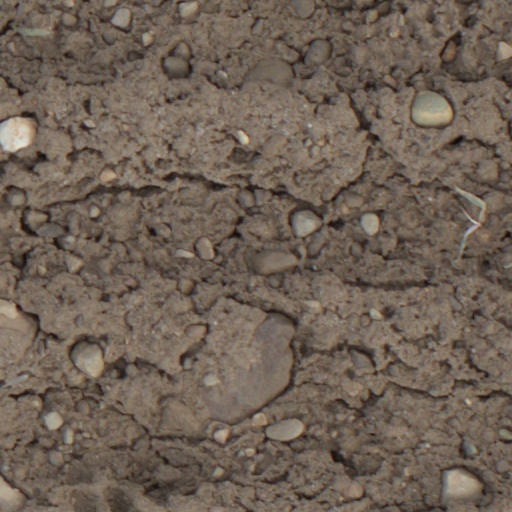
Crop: wheat